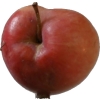
Label: Apple 10